Deepavali (1960 film)

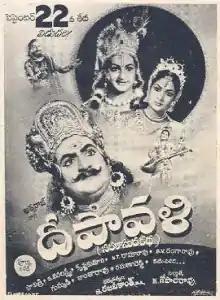
Theatrical release poster

Deepavali is a 1960 Telugu-language Hindu mythological film, produced by K. Gopala Rao under the Aswaraja Pictures banner and directed by S. Rajinikanth. It stars N. T. Rama Rao and Savitri, with music composed by Ghantasala. This is third film of N. T. Rama Rao as Lord Krishna. The film is a box hit and celebrated 100 days, despite releasing only 6 days after Bhatti vikramarka. It was dubbed in 1974 in Kannada as Narakasura Vadhe,